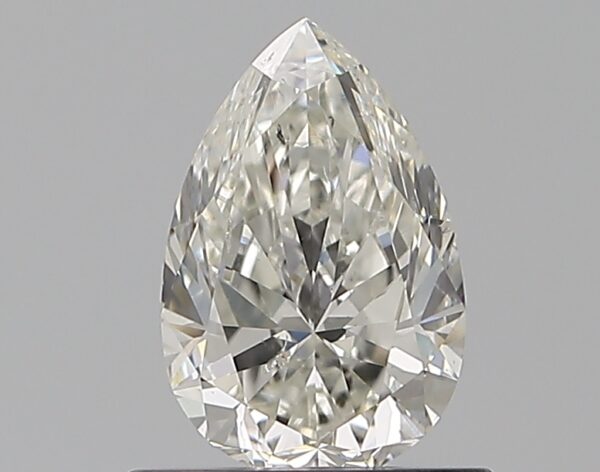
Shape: pear
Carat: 0.7
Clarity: SI1
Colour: H
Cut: EX
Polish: EX
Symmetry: EX
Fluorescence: N
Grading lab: GIA
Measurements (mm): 7.42 x 4.87 x 3.08